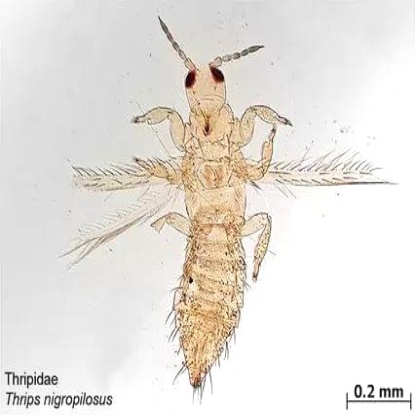
Nhãn: Bọ trĩ ( Thrips )